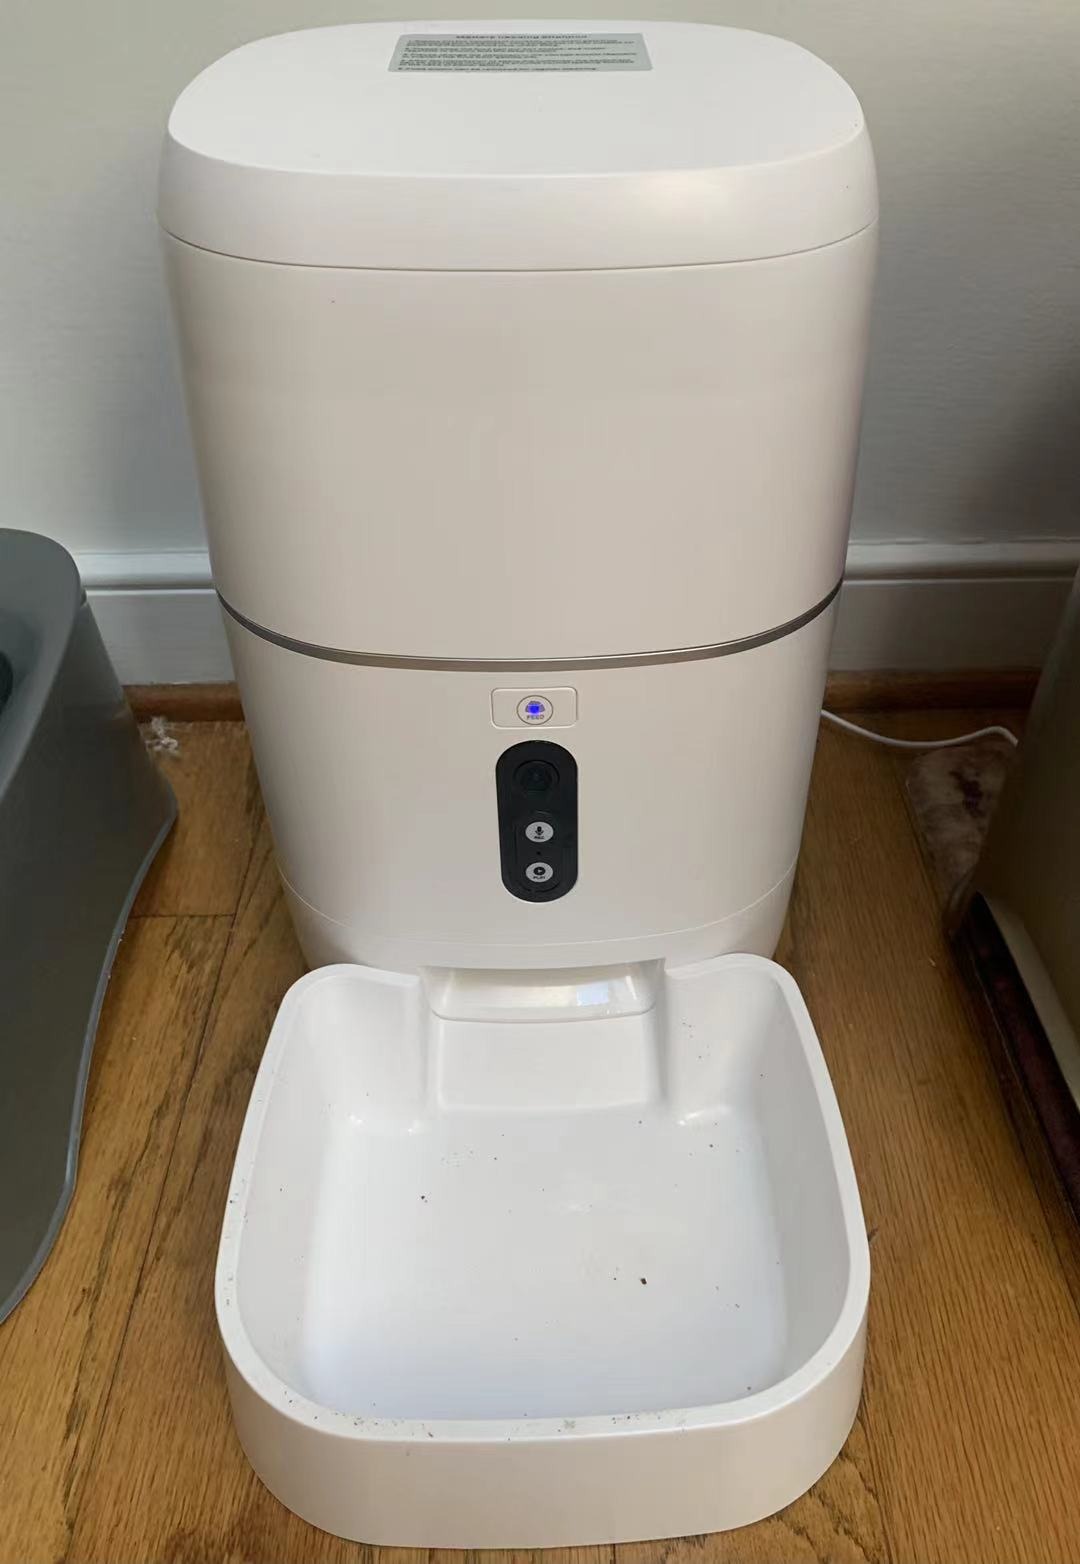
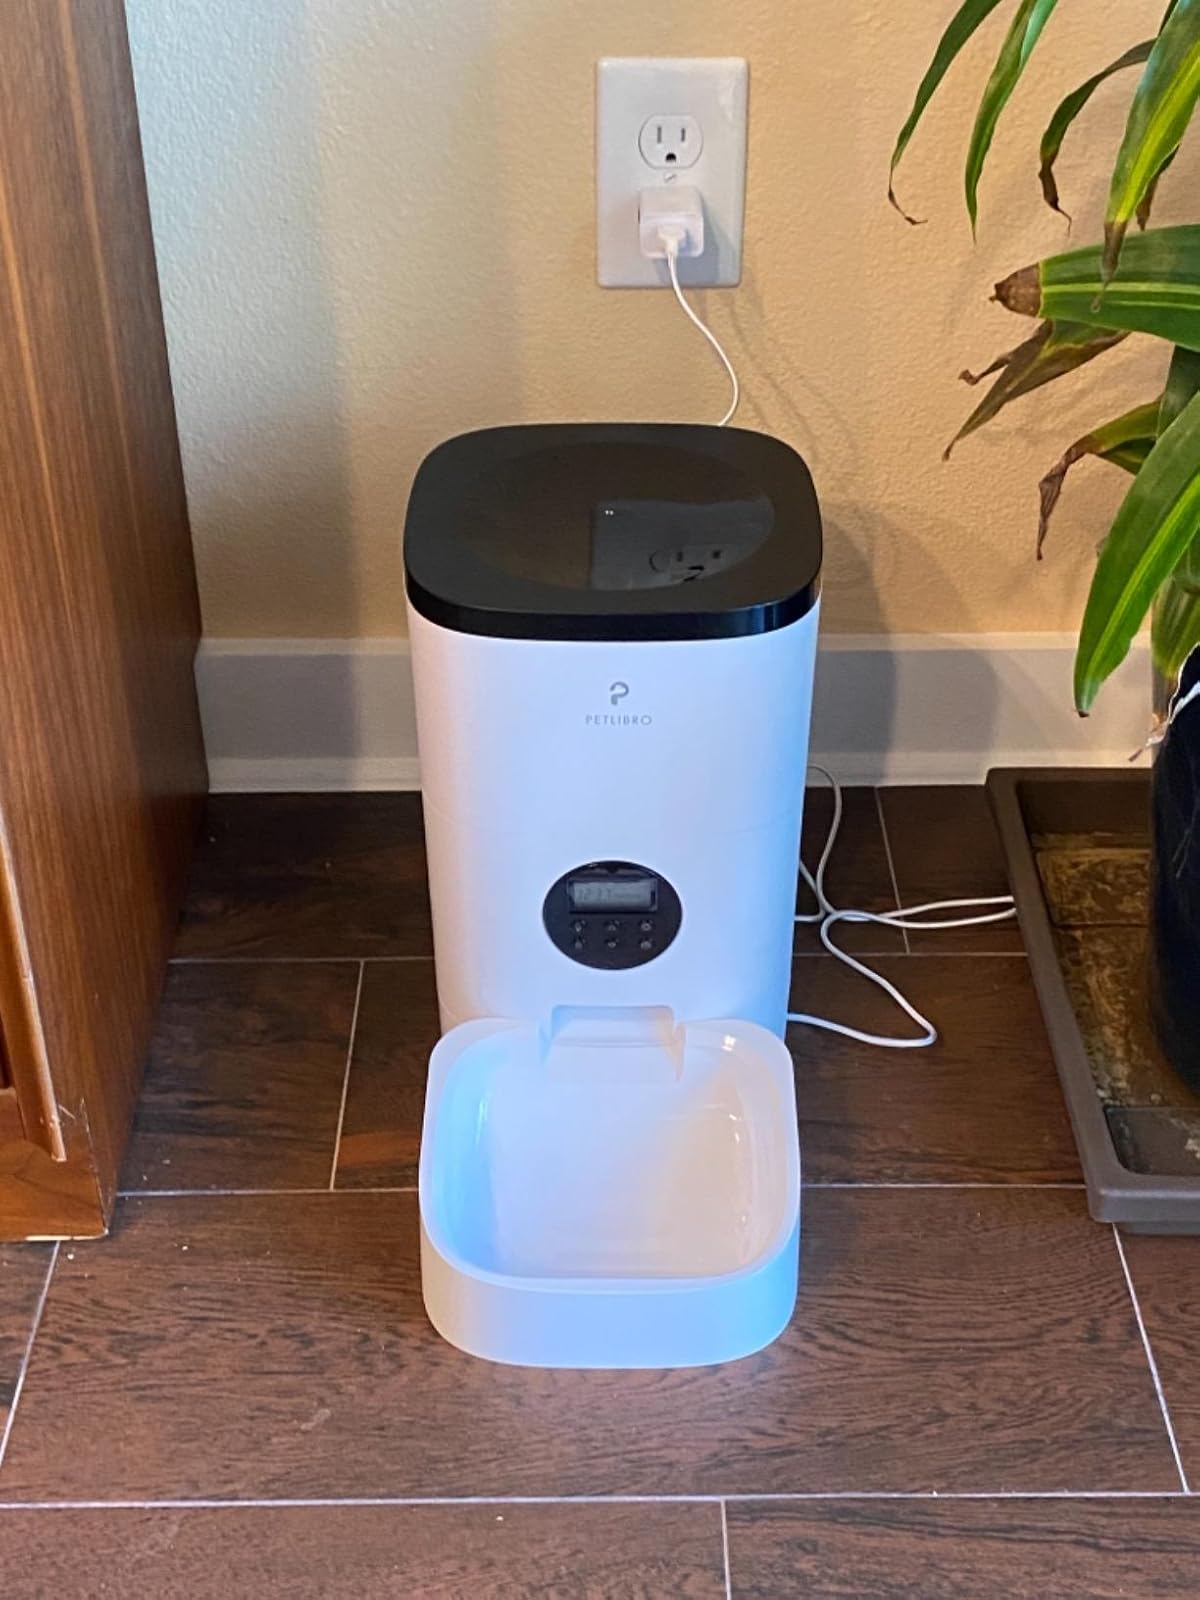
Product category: items_feeder
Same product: no